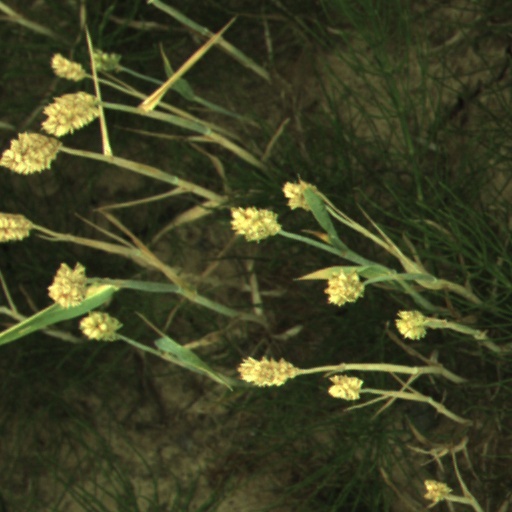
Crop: wheat